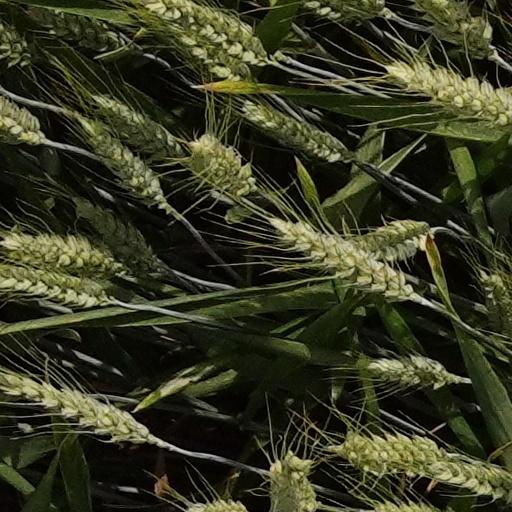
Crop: wheat